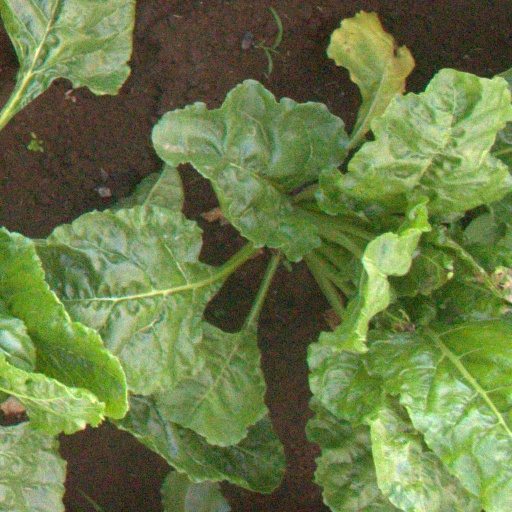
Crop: sugar beet